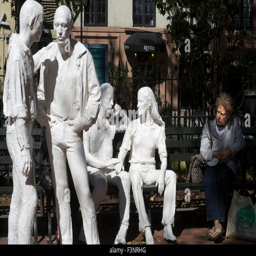
white statues in the square .